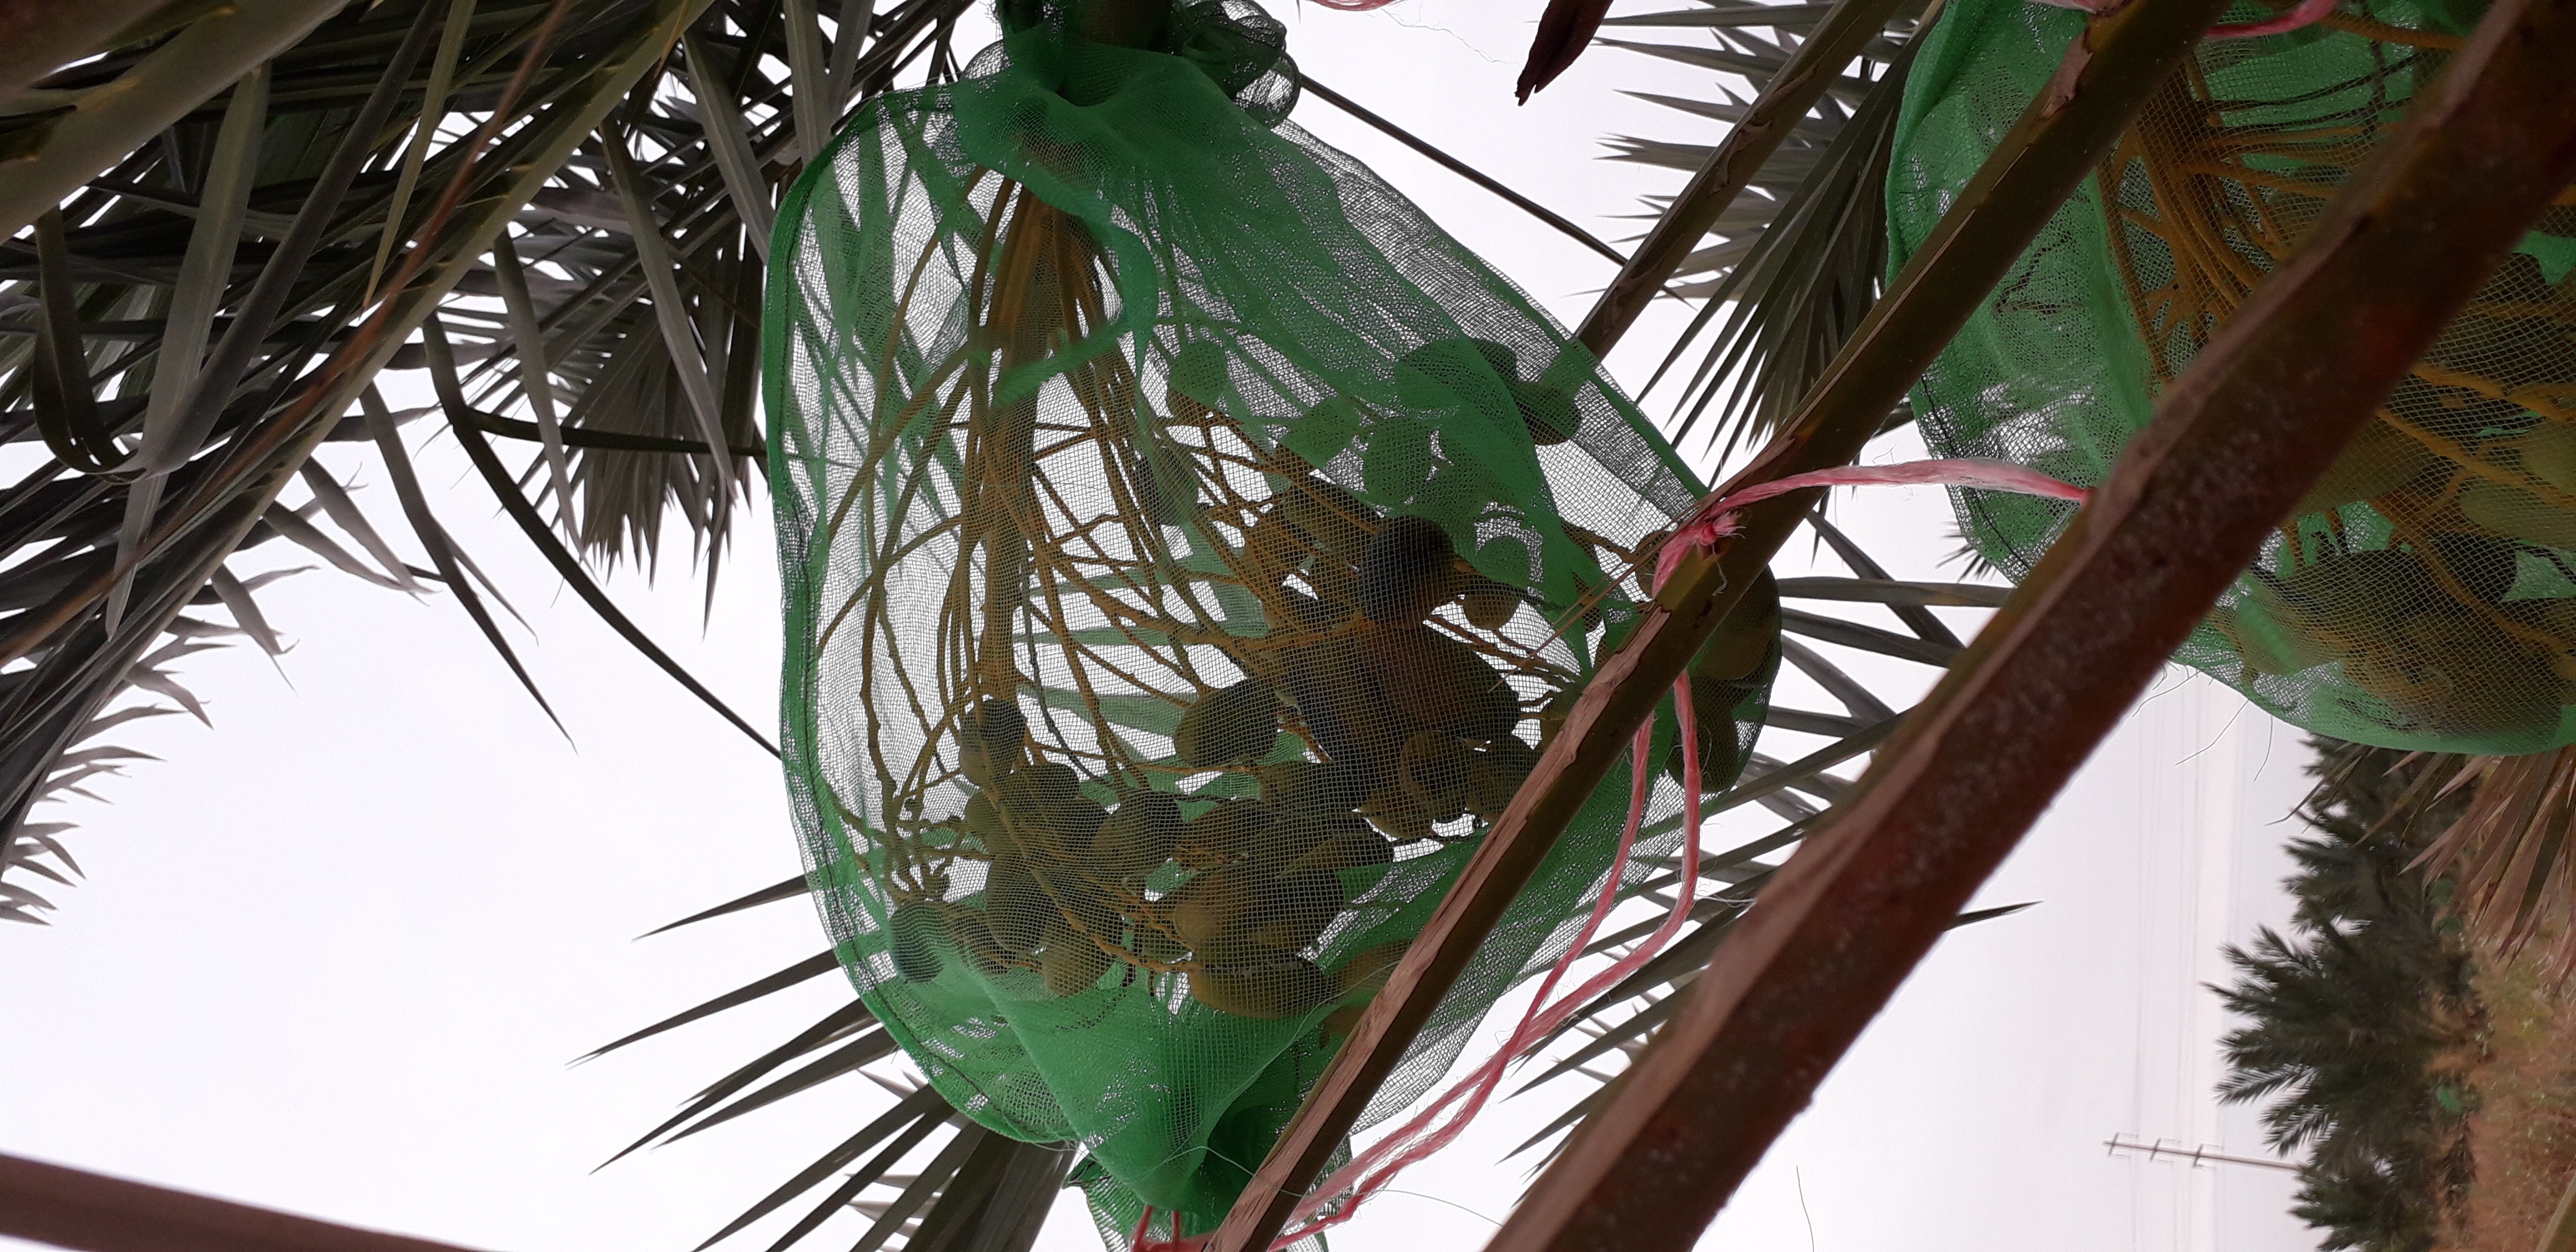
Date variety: Boumajhoul